Assembly line

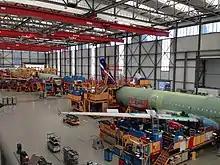
An Airbus A321 on final assembly line 3 in the Airbus Hamburg-Finkenwerder plant

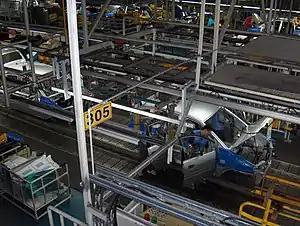
Hyundai's car assembly line

An assembly line, often called "progressive assembly", is a manufacturing process where the unfinished product moves in a direct line from workstation to workstation, with parts added in sequence until the final product is completed. By mechanically moving parts to workstations and transferring the unfinished product from one workstation to another, a finished product can be assembled faster and with less labor than having workers carry parts to a stationary product.